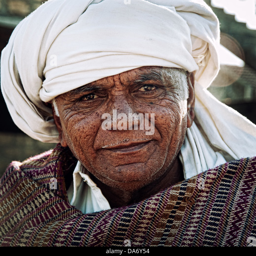
portrait of a local tribal man in area .